Bohemian Shepherd

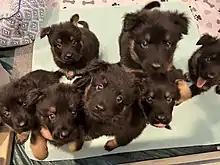
First litter in Illinois

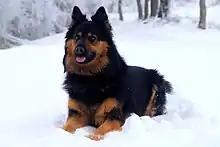
Bohemian Shepherd dog

The Bohemian Shepherd is a medium-sized, rectangular-shaped dog, standing 48–55 cm (19-22 inches) at the withers and weighing about 15–25 kg (35-55 lb). Long, thick fur and a rich undercoat allow them to survive in harsh weather. The desired fur color is "black with tan." The body is compact and well proportioned with high-set, small, pointed, erect ears, and a long, elegant neckline. A fluid, light and unhurried gait is one of the typical characteristics of this breed.